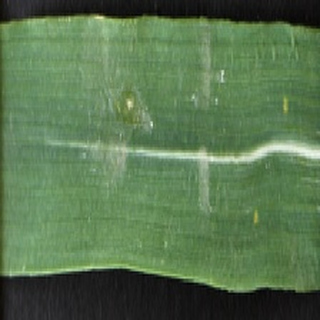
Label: healthy_wheat